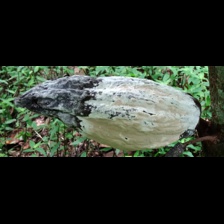
Label: moniliophthora